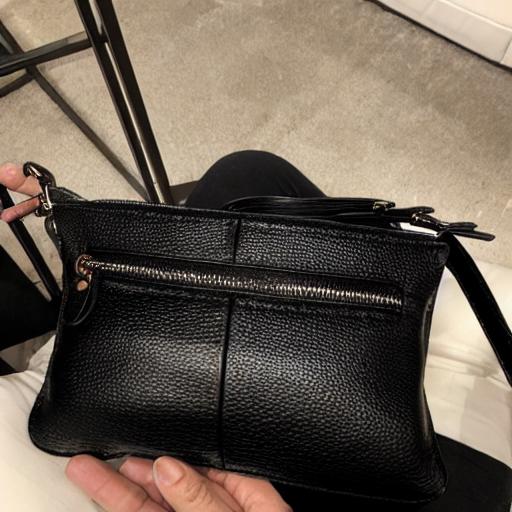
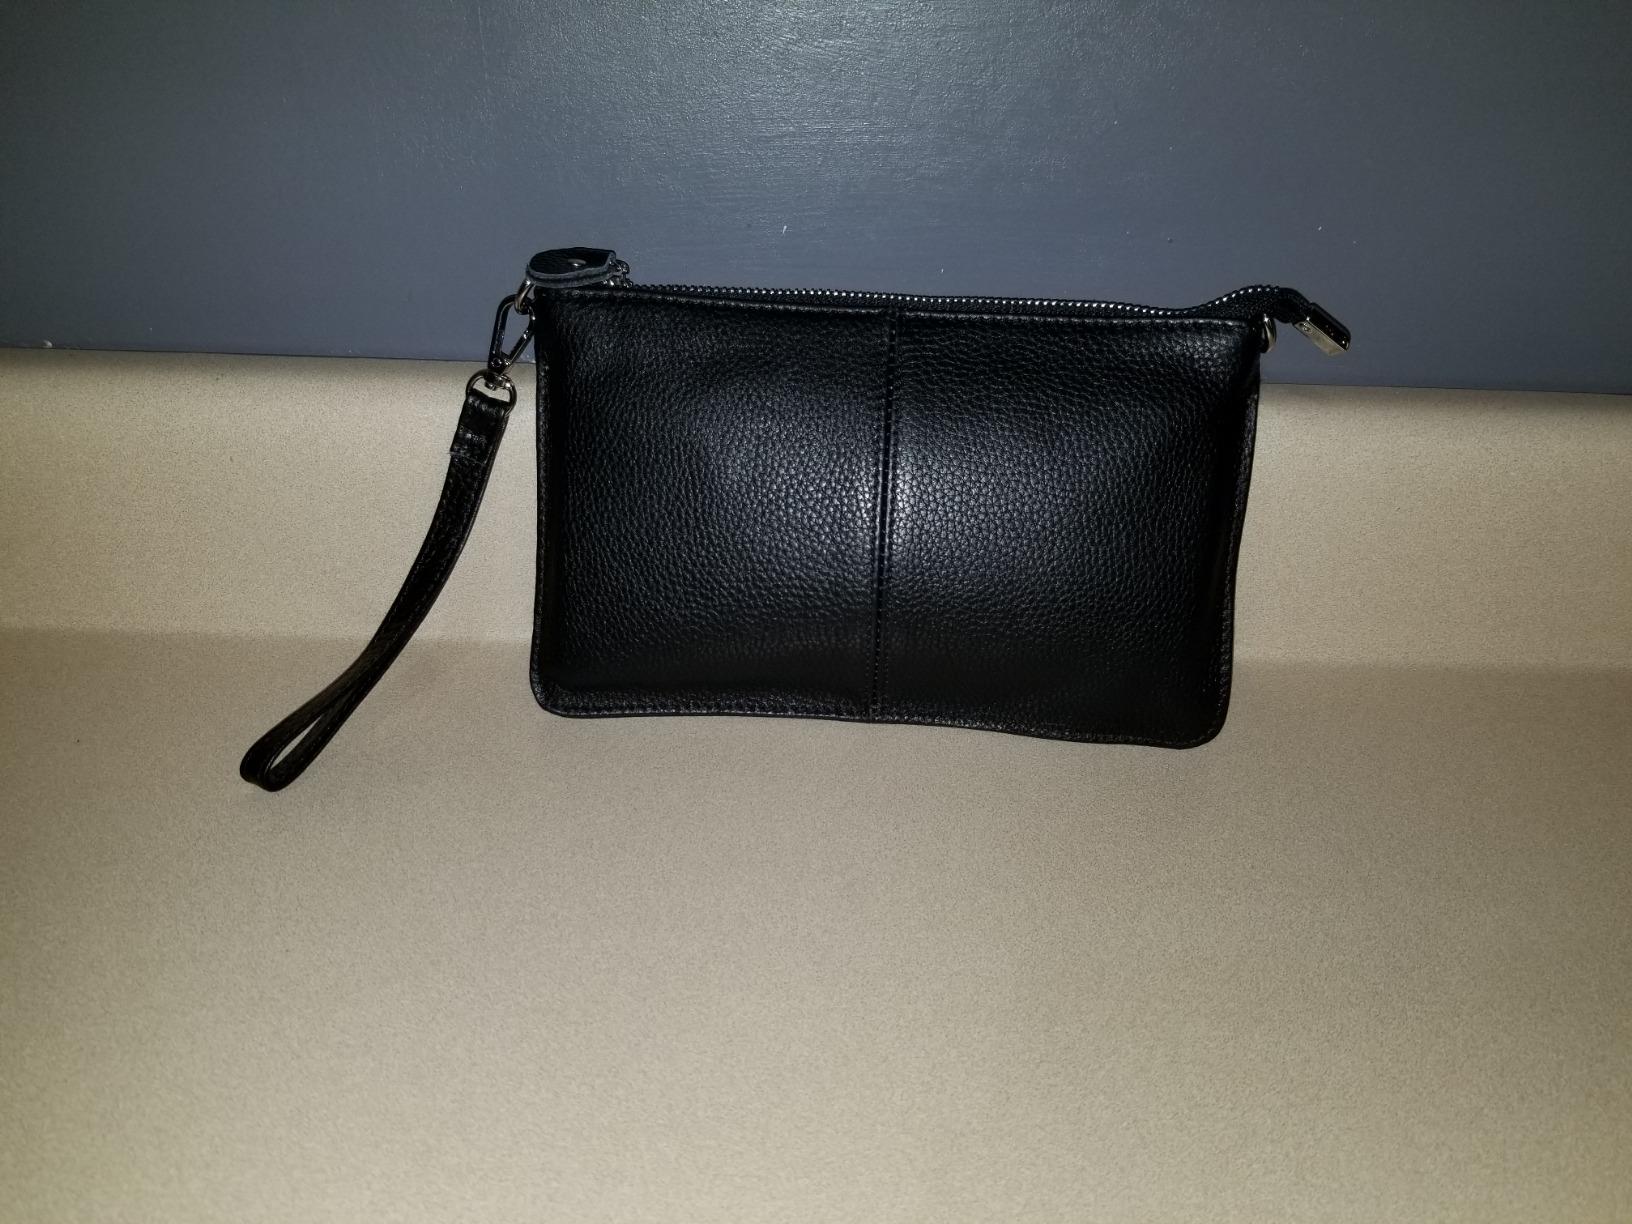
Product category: accessories_handbag
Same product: no